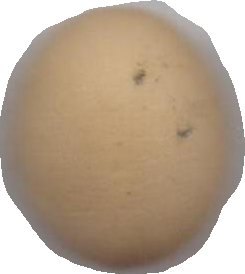
Variety: Dega